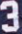
Number: 3